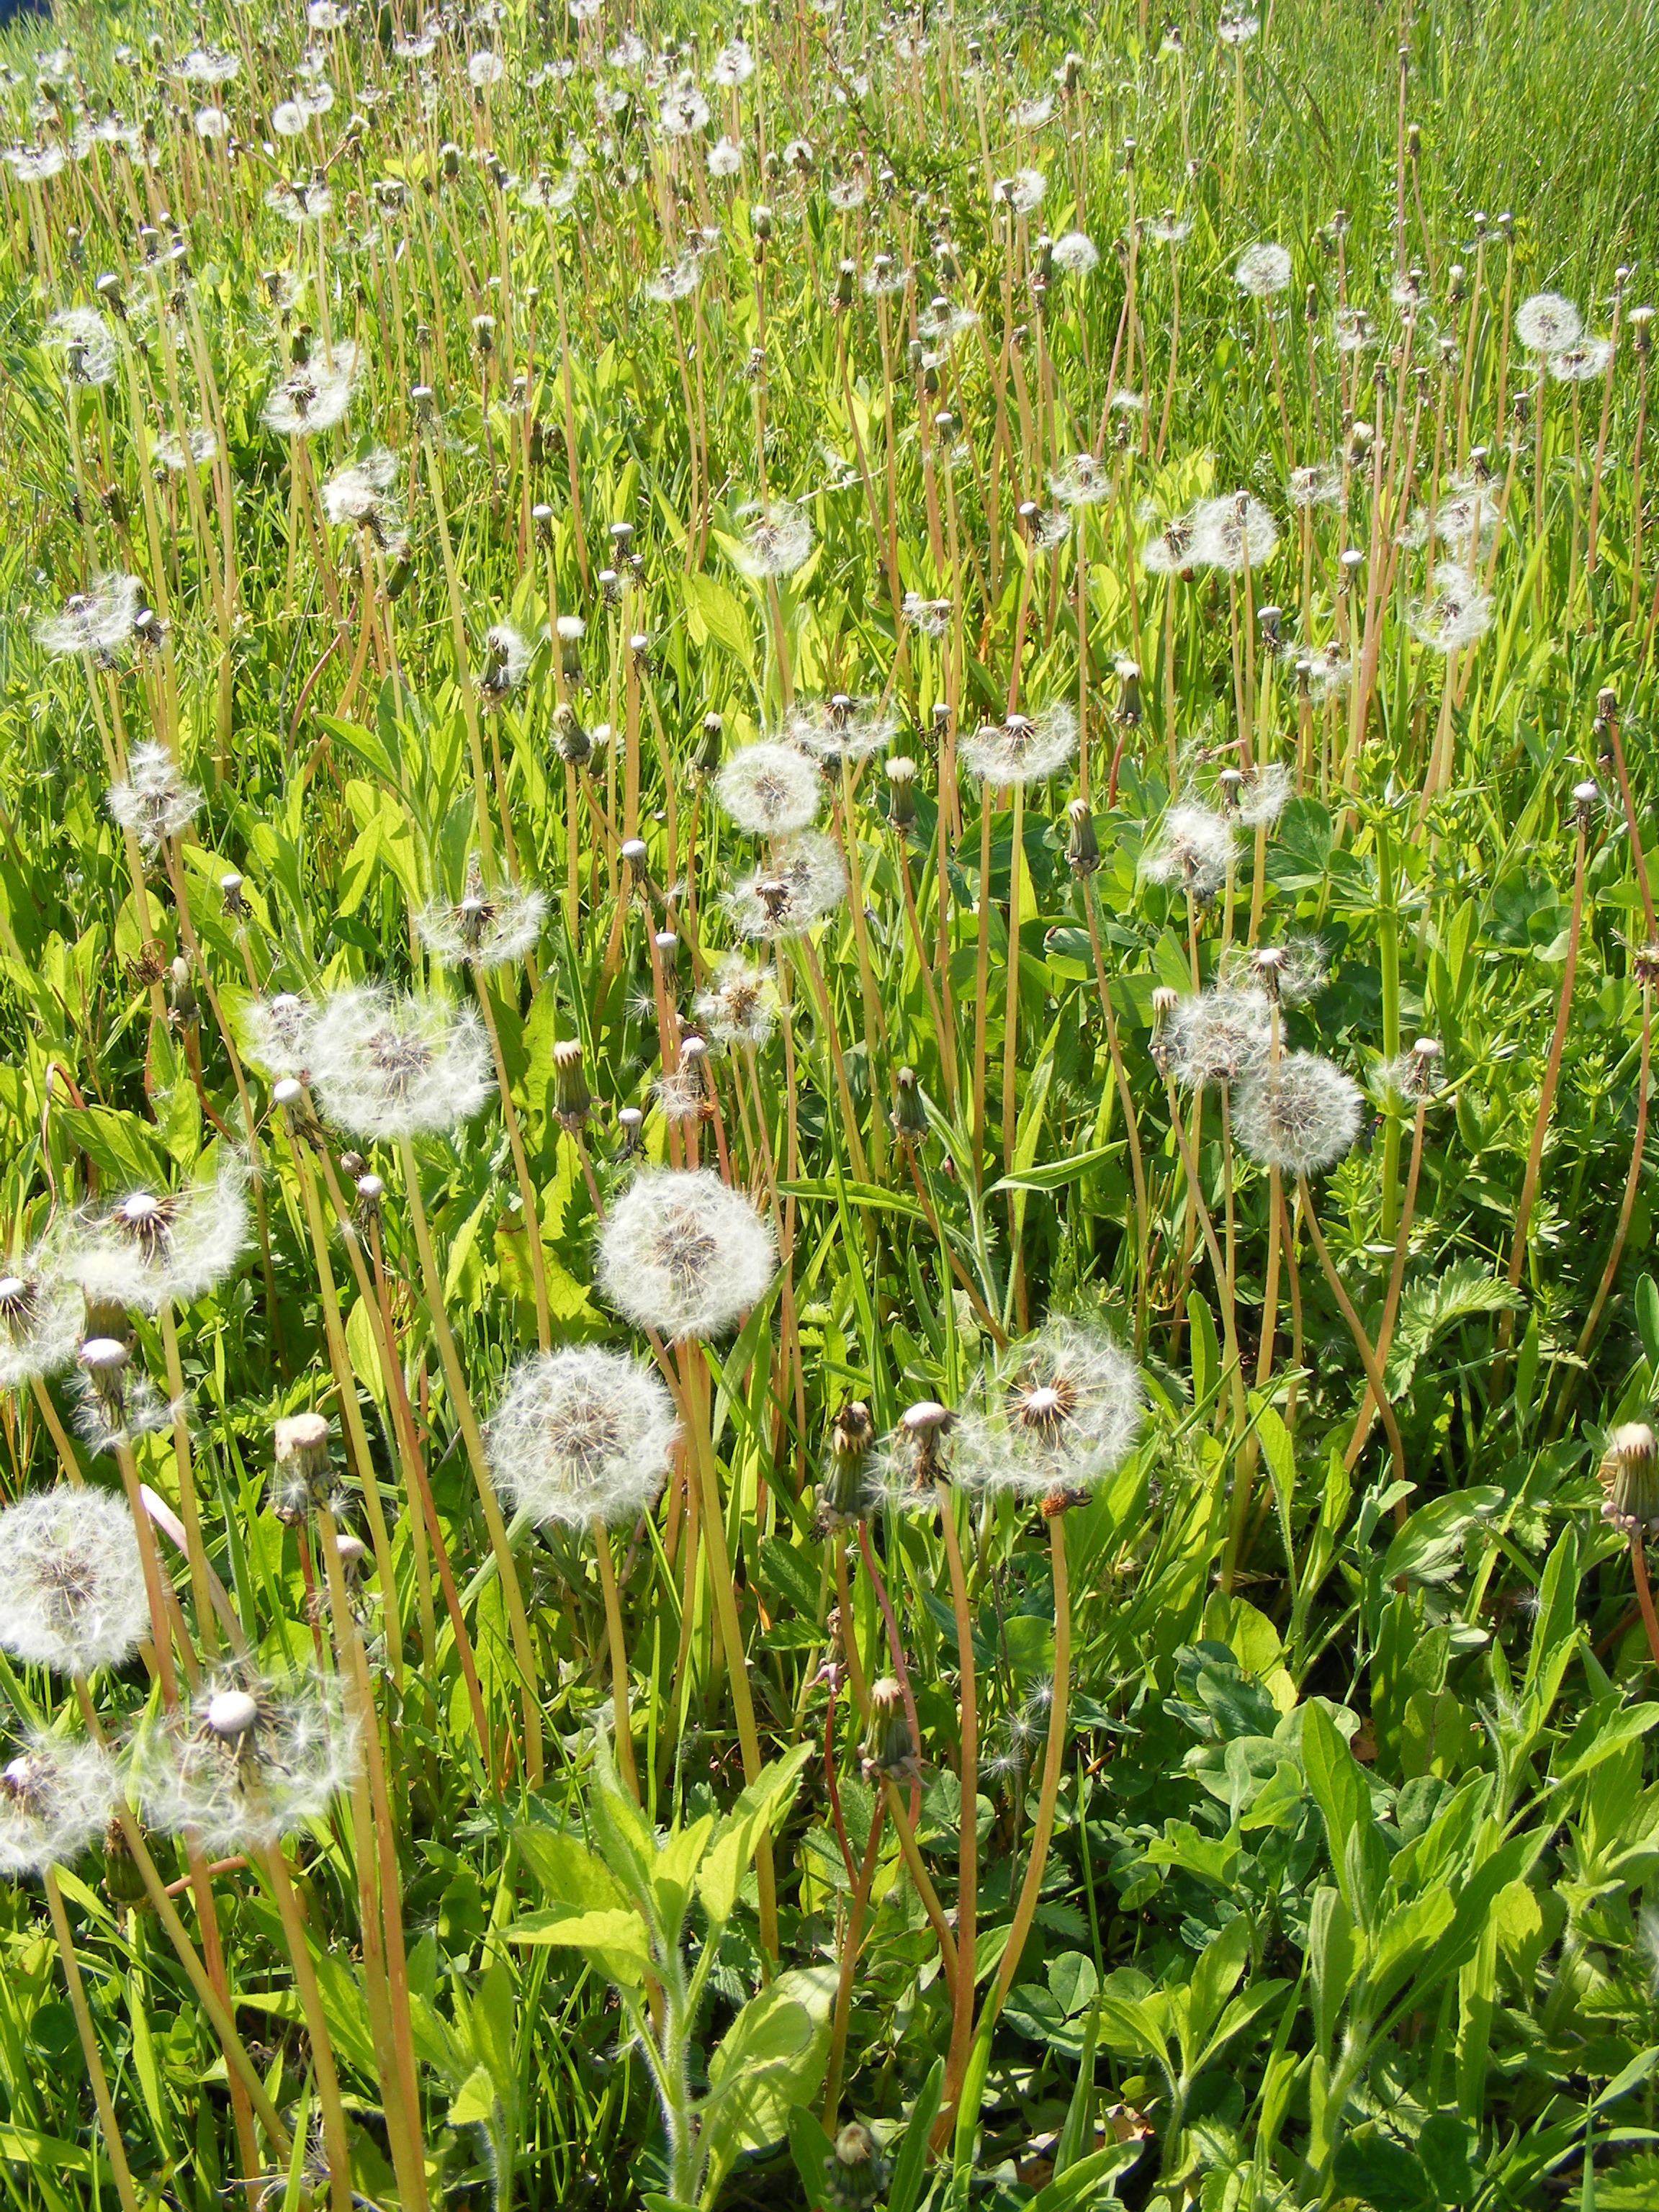
nature, grass, plant, white, lawn, meadow, dandelion, prairie, flower, wind, ripe, botany, yellow, flora, plants, wildflower, flowers, silver, grassland, vegetation, taraxacum, fruits, wetland, woodland, blow, habitat, ecosystem, tundra, flowering plant, daisy family, officinale, natural environment, grass family, land plant, tufted